Juana Manuel

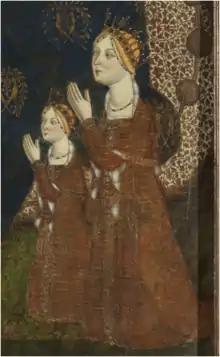
Juana and one of her daughters, painted by Jaume Serra in the mid-fourteenth century

Juana Manuel (1339 – 27 March 1381) was Queen of Castile from 1369 until 1379 by marriage to king Henry II of Castile. She was also the heiress of Escalona, Villena, Peñafiel and Lara, as well as Lady of Biscay.